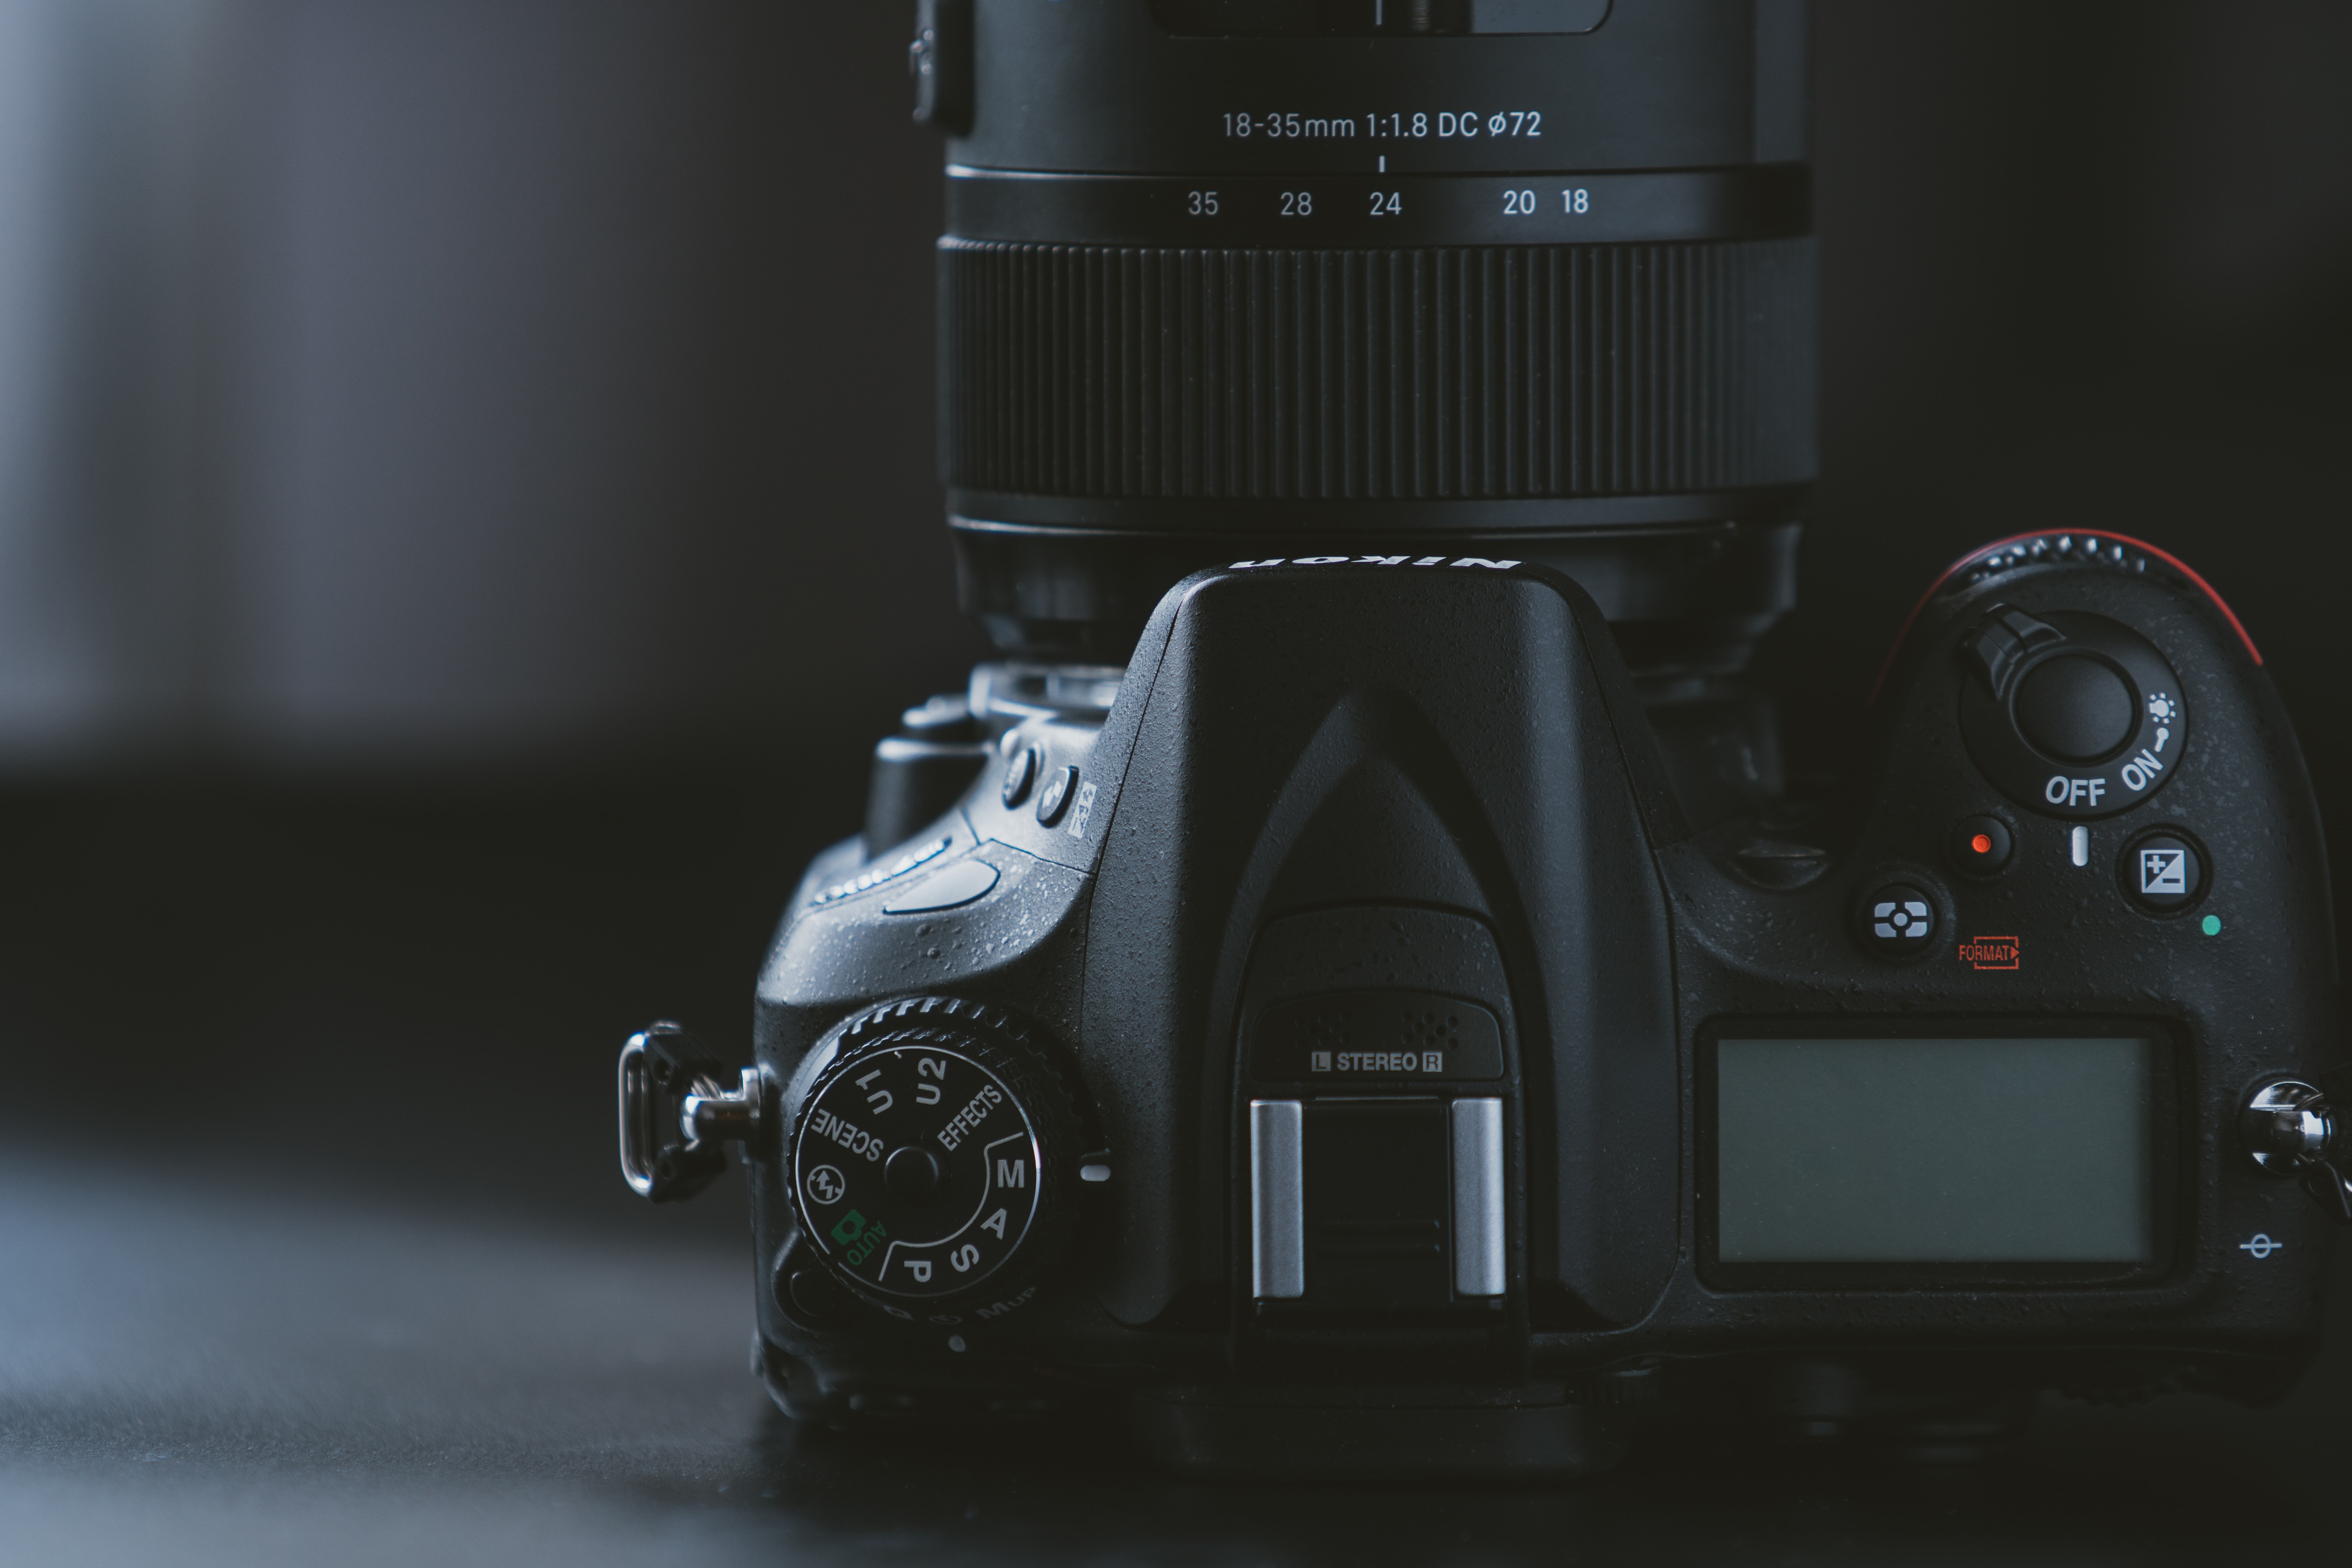
cameras optics, camera accessory, camera, camera lens, lens, Point and shoot camera, single lens reflex camera, digital camera, reflex camera, digital slr, photography, mirrorless interchangeable lens camera, teleconverter, still life photography, macro photography, still life, lens hood, black and white, monochrome, optical instrument, style